Valdecebollas

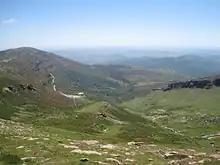
View of El Golobar refuge from the Valdecebollas.

The most common route for the ascent to Valdecebollas is from the town of Brañosera, from where you can access by car to El Golobar (1840 m), and from there on foot, through the pass of Sel de la Fuente, to the triangulation station of Valdecebollas, which marks 2139 m. From its peak you can see the Sierra de Peña Labra and the great elevations of Fuentes Carrionas.